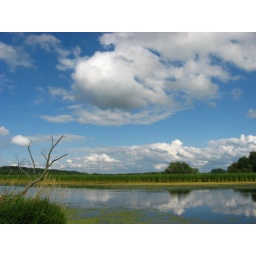
big, blue sky in the Montezuma Wetlands